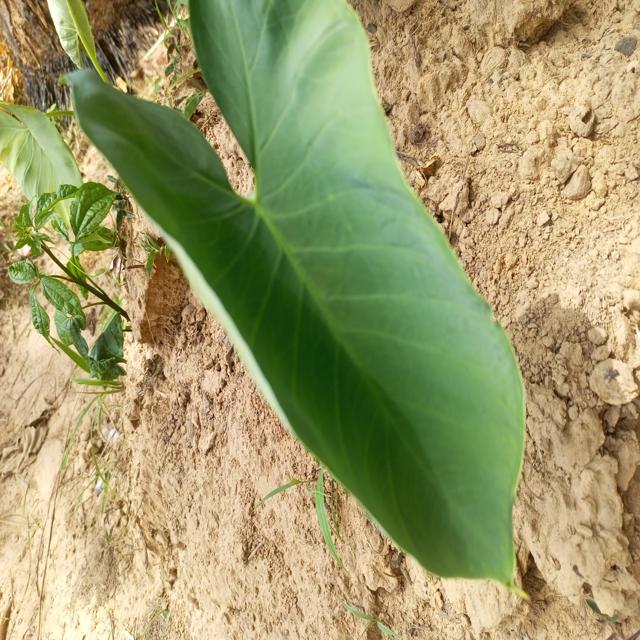
Label: Healthy